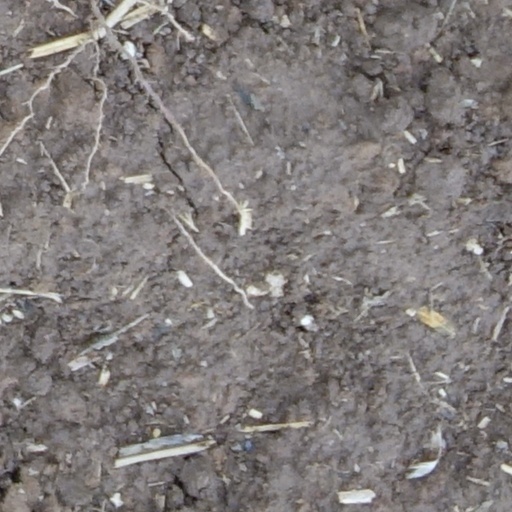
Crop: wheat